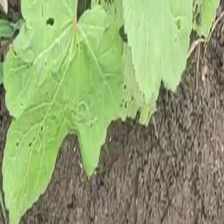
Weed species: Little_Mallow(Malva parviflora)